Sudha Yadav

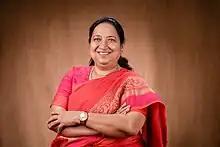

Sudha Yadav (born 16 October 1965) is an Indian politician and a member of the Parliamentary Board of the Bharatiya Janata Party (BJP).